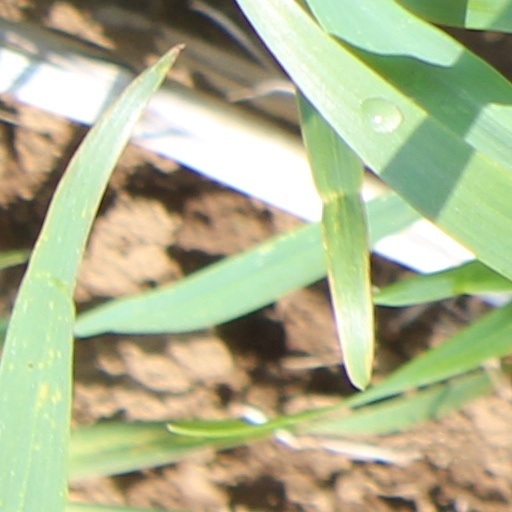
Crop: wheat